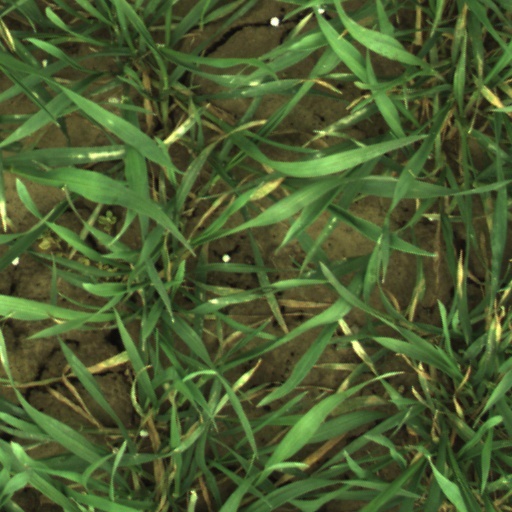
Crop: wheat